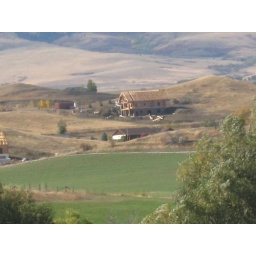
View from the back road near the highway